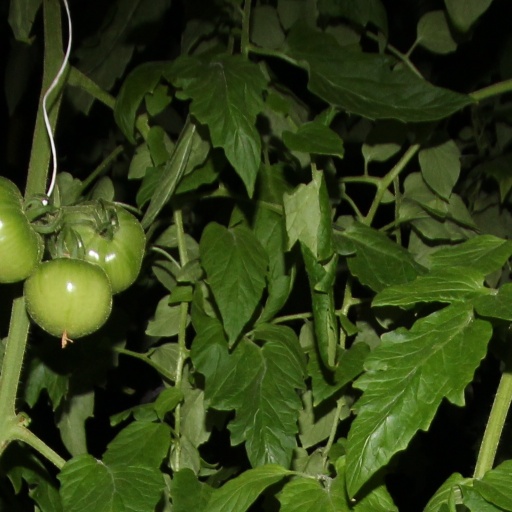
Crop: tomato